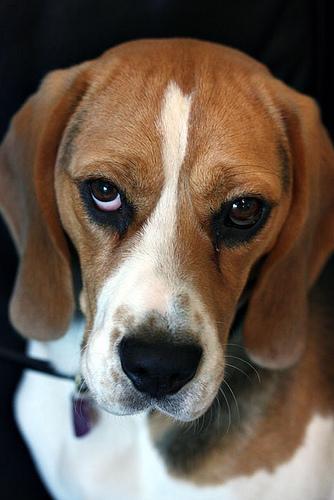
beagle